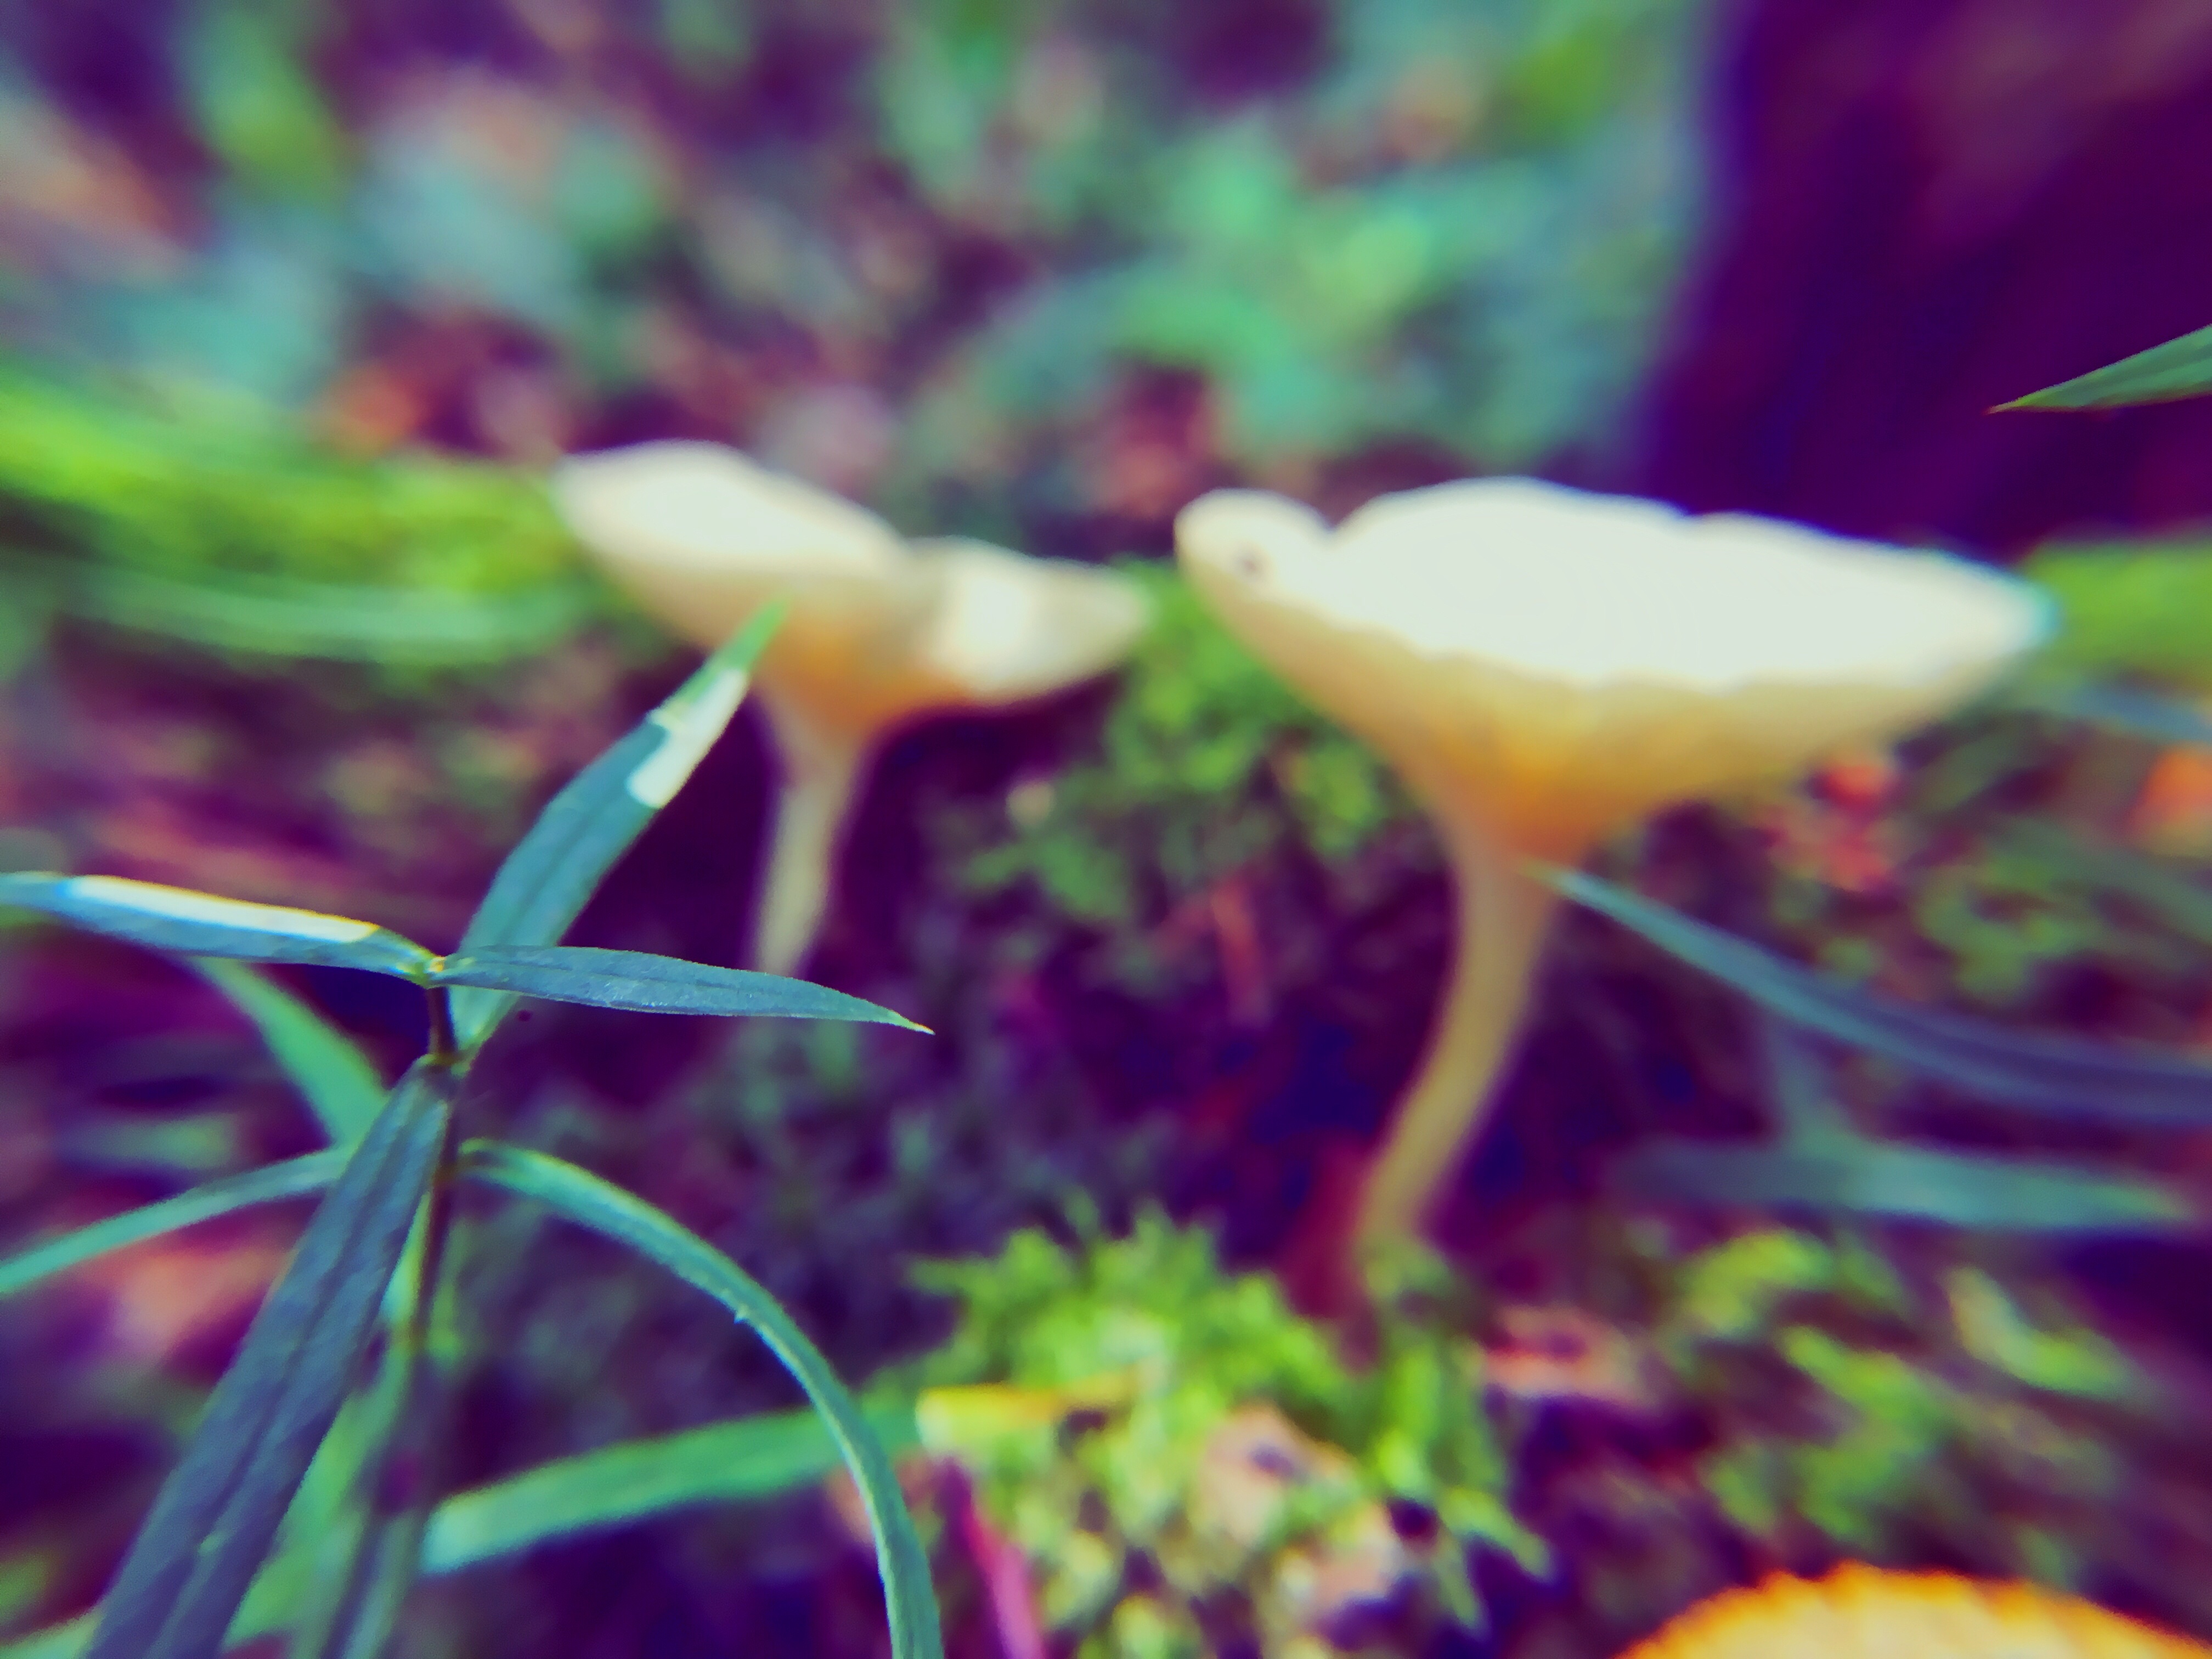
nature, plant, leaf, flower, petal, biology, flora, close up, aquarium, macro photography, freshwater aquarium